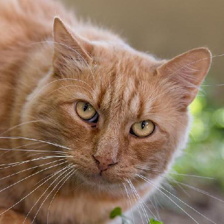
Label: animals